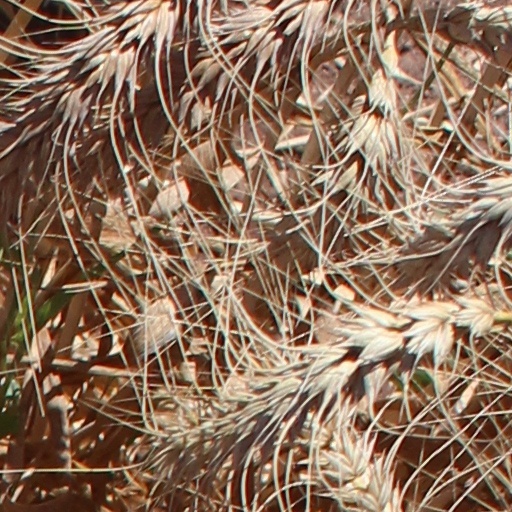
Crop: wheat